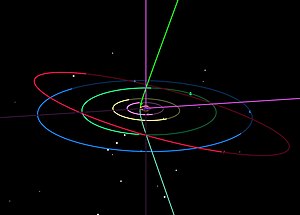
2I/Borisov
2I/Borisovs bane i Solsystemet markeret med den grønne linje.
2I/Borisov er en interstellar komet, som blev opdaget på Margo-observatoriet ved Nautjnyy på Krim 30. august 2019 af den russiske amatør astronom Gennady Borisov og senere 2019 observeredes den nær Mars' omløbsbane med Kanada-Frankrike-Hawaii-teleskopet på Hawaii af forskere ved Hawaii universitet. Kometen blev givet det foreløbige navn C/2019 Q4.